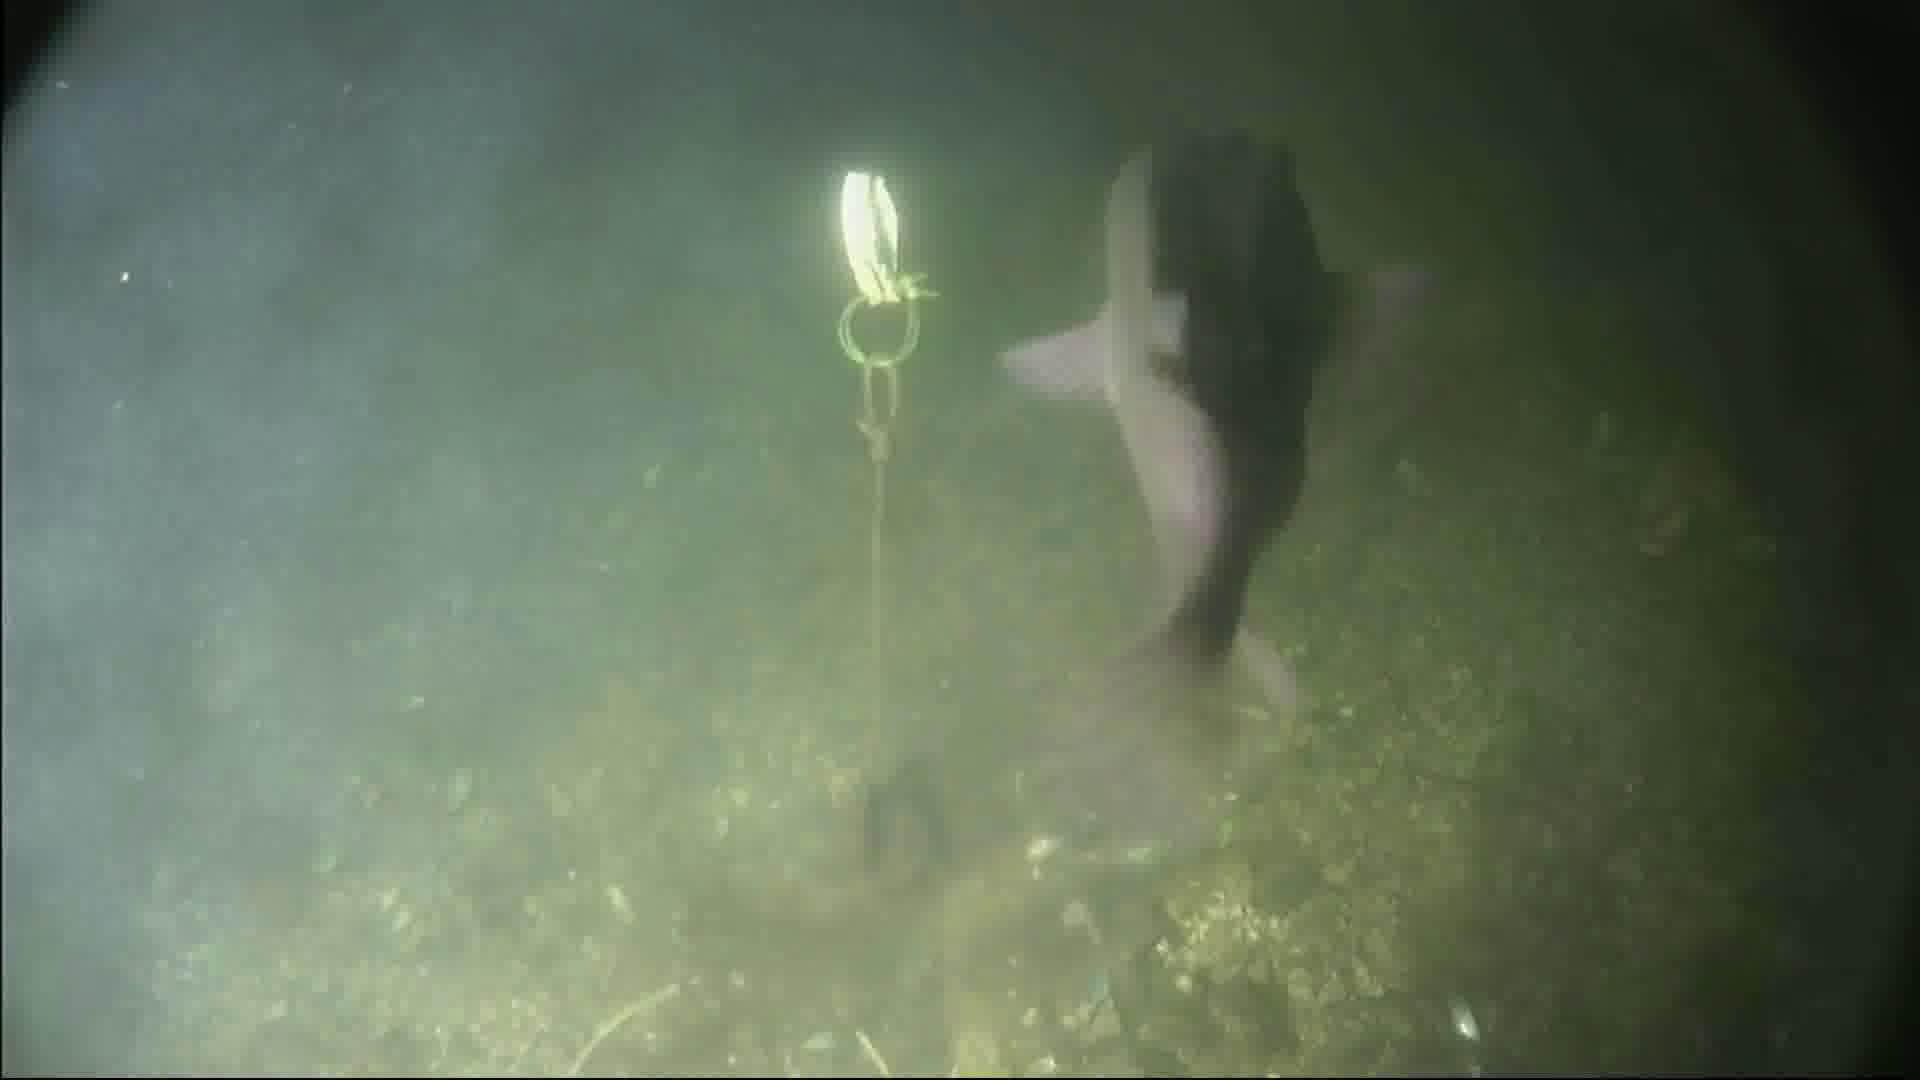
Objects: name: fish
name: crab